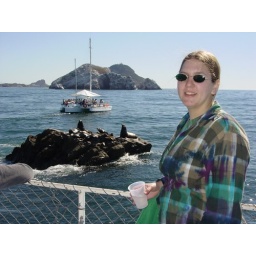
Evergreen and the sealions with the white islands and lighthouse in the background.